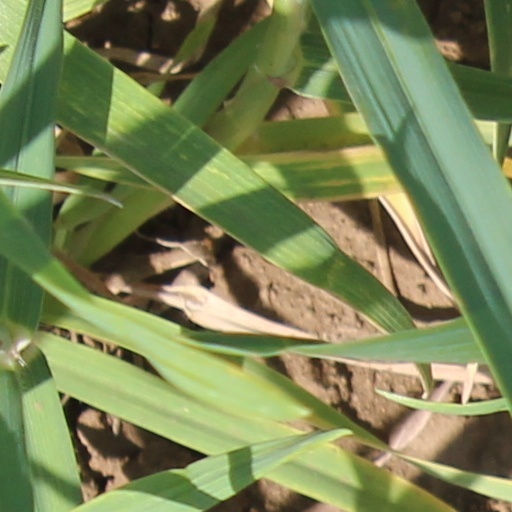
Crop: wheat